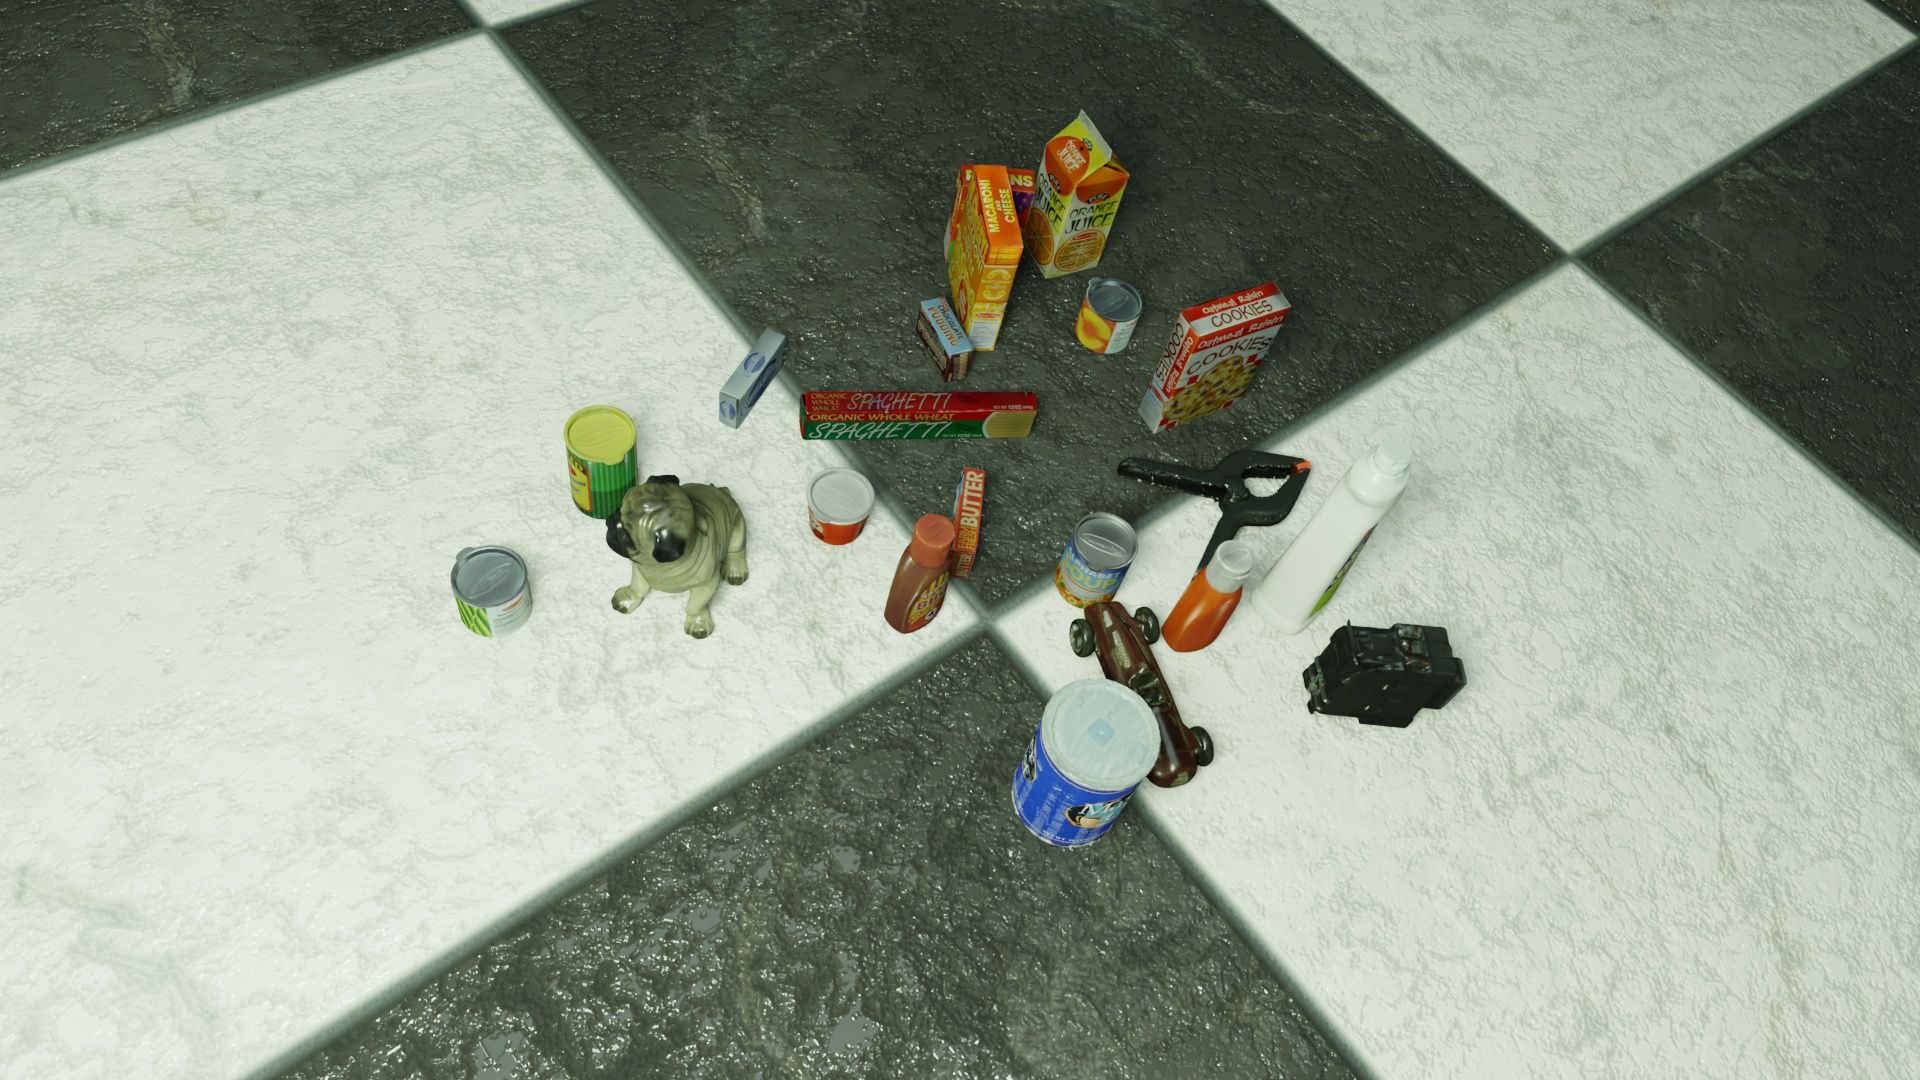
Question:
What are the eight normalized (x, y) image coordinates between 0 and 1 of the cuboid corners for the box of raisins used for packaging the dried fruit snack? Your answer should be a list of normalized (x, y) image coordinates between 0 and 1 with bottom face first then top face, all counter-clockwise.
Answer: [(0.528646, 0.25), (0.527604, 0.226852), (0.490625, 0.22037), (0.491146, 0.243519), (0.540104, 0.178704), (0.538542, 0.155556), (0.499479, 0.148148), (0.5, 0.171296)]